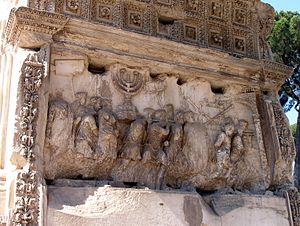
Templet i Jerusalem / Tempelbjerget
Relief fra Titusbuen i Rom viser krigsbytte fra Jerusalem.
"Templet i Jerusalem var jødernes vigtigste helligdom i antikken og det primære opholdssted for Gud på jorden. Det lå på Tempelbjerget i Jerusalem og blev ifølge Bibelen opført i det 10. århundrede f.Kr. af kong Salomo. Salomos Tempel blev ødelagt af babylonerne i 586 f.Kr. Det blev genopbygget som ""Det Andet Tempel"" i 515 f.Kr. og blev flere hundrede år senere renoveret og udvidet af Herodes den Store. Templet stod til 70 e.Kr., hvor det blev ødelagt af romerne. Tempelpladsens vestmur, Grædemuren, er i dag den eneste rest af jødernes tempel og regnes for jødedommens helligste sted.